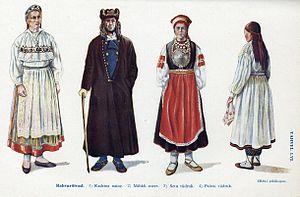
Les Setos sont un peuple autochtone du Sud de l'Estonie et de la Russie parlant le seto, une langue sud estonienne, l'estonien et souvent le russe.